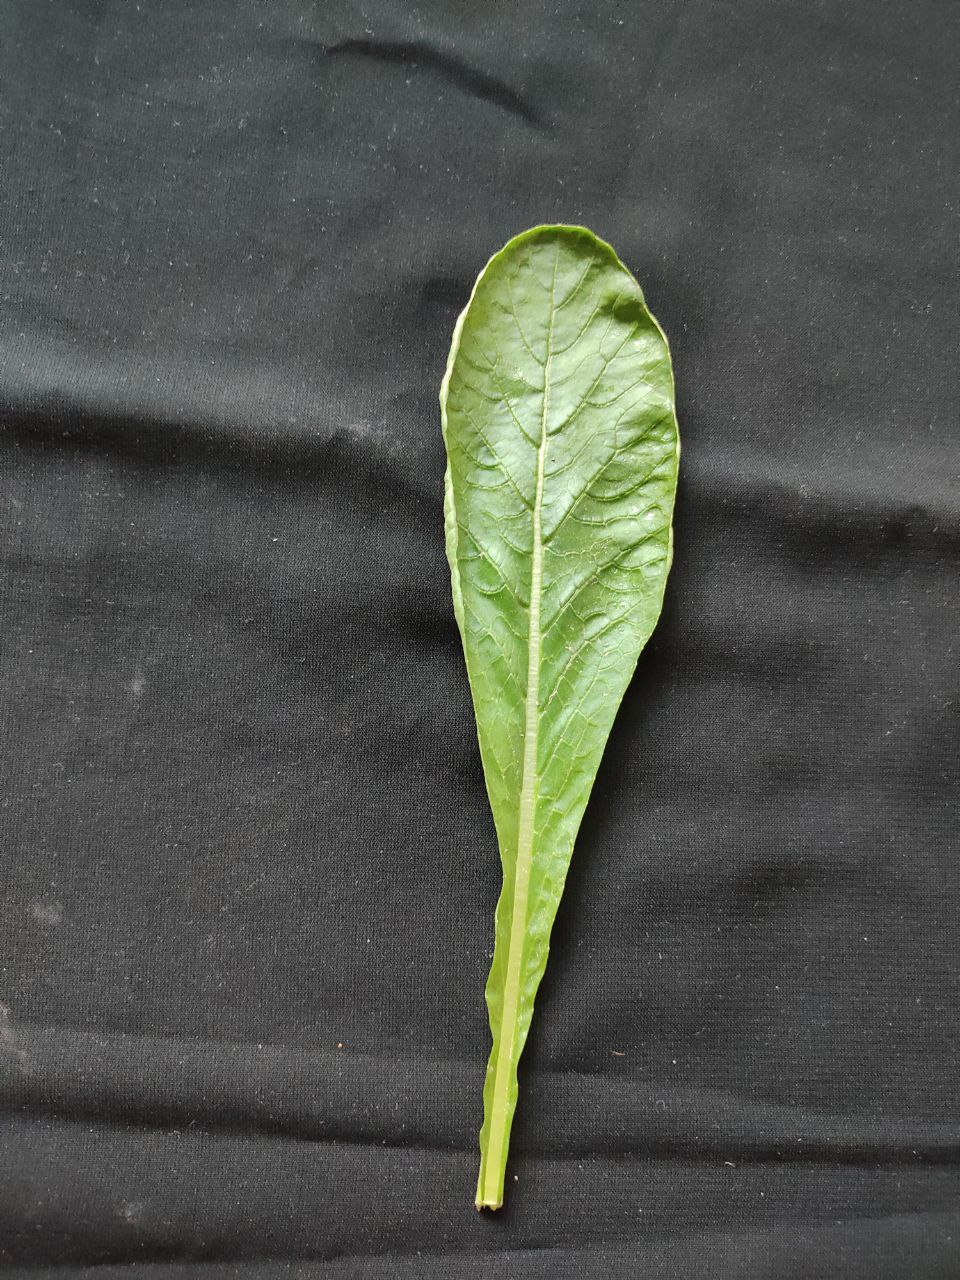
Label: Fresh leaf